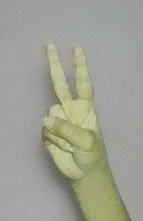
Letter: taa